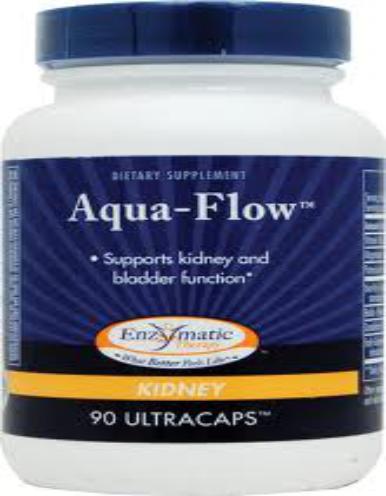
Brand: Aqua Flow
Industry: Necessities